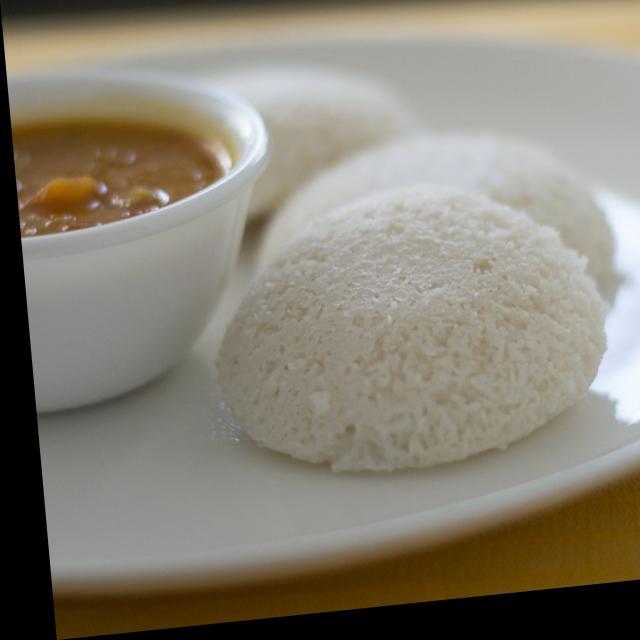
Dish: idli